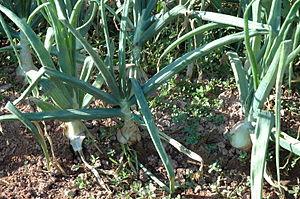
L'oignon doux des Cévennes est un oignon cultivé dans une zone limitée des Cévennes et qui bénéficie d'une appellation d'origine contrôlée et d'une appellation d'origine protégée.
La cuisine cévenole et gardoise offre une très grande variété de mets issus de terroirs très différenciés.
Sumène est une commune française située dans le département du Gard, en région Occitanie.
La cuisine languedocienne, qui réunit celle des départements du Gard, de l'Hérault, de l'Aude, et de la Lozère, est composite. Elle utilise les produits de la mer, en particulier autour des ports de pêche, dont le principal est Sète. L'étang de Thau produit les huitres de Bouzigues.